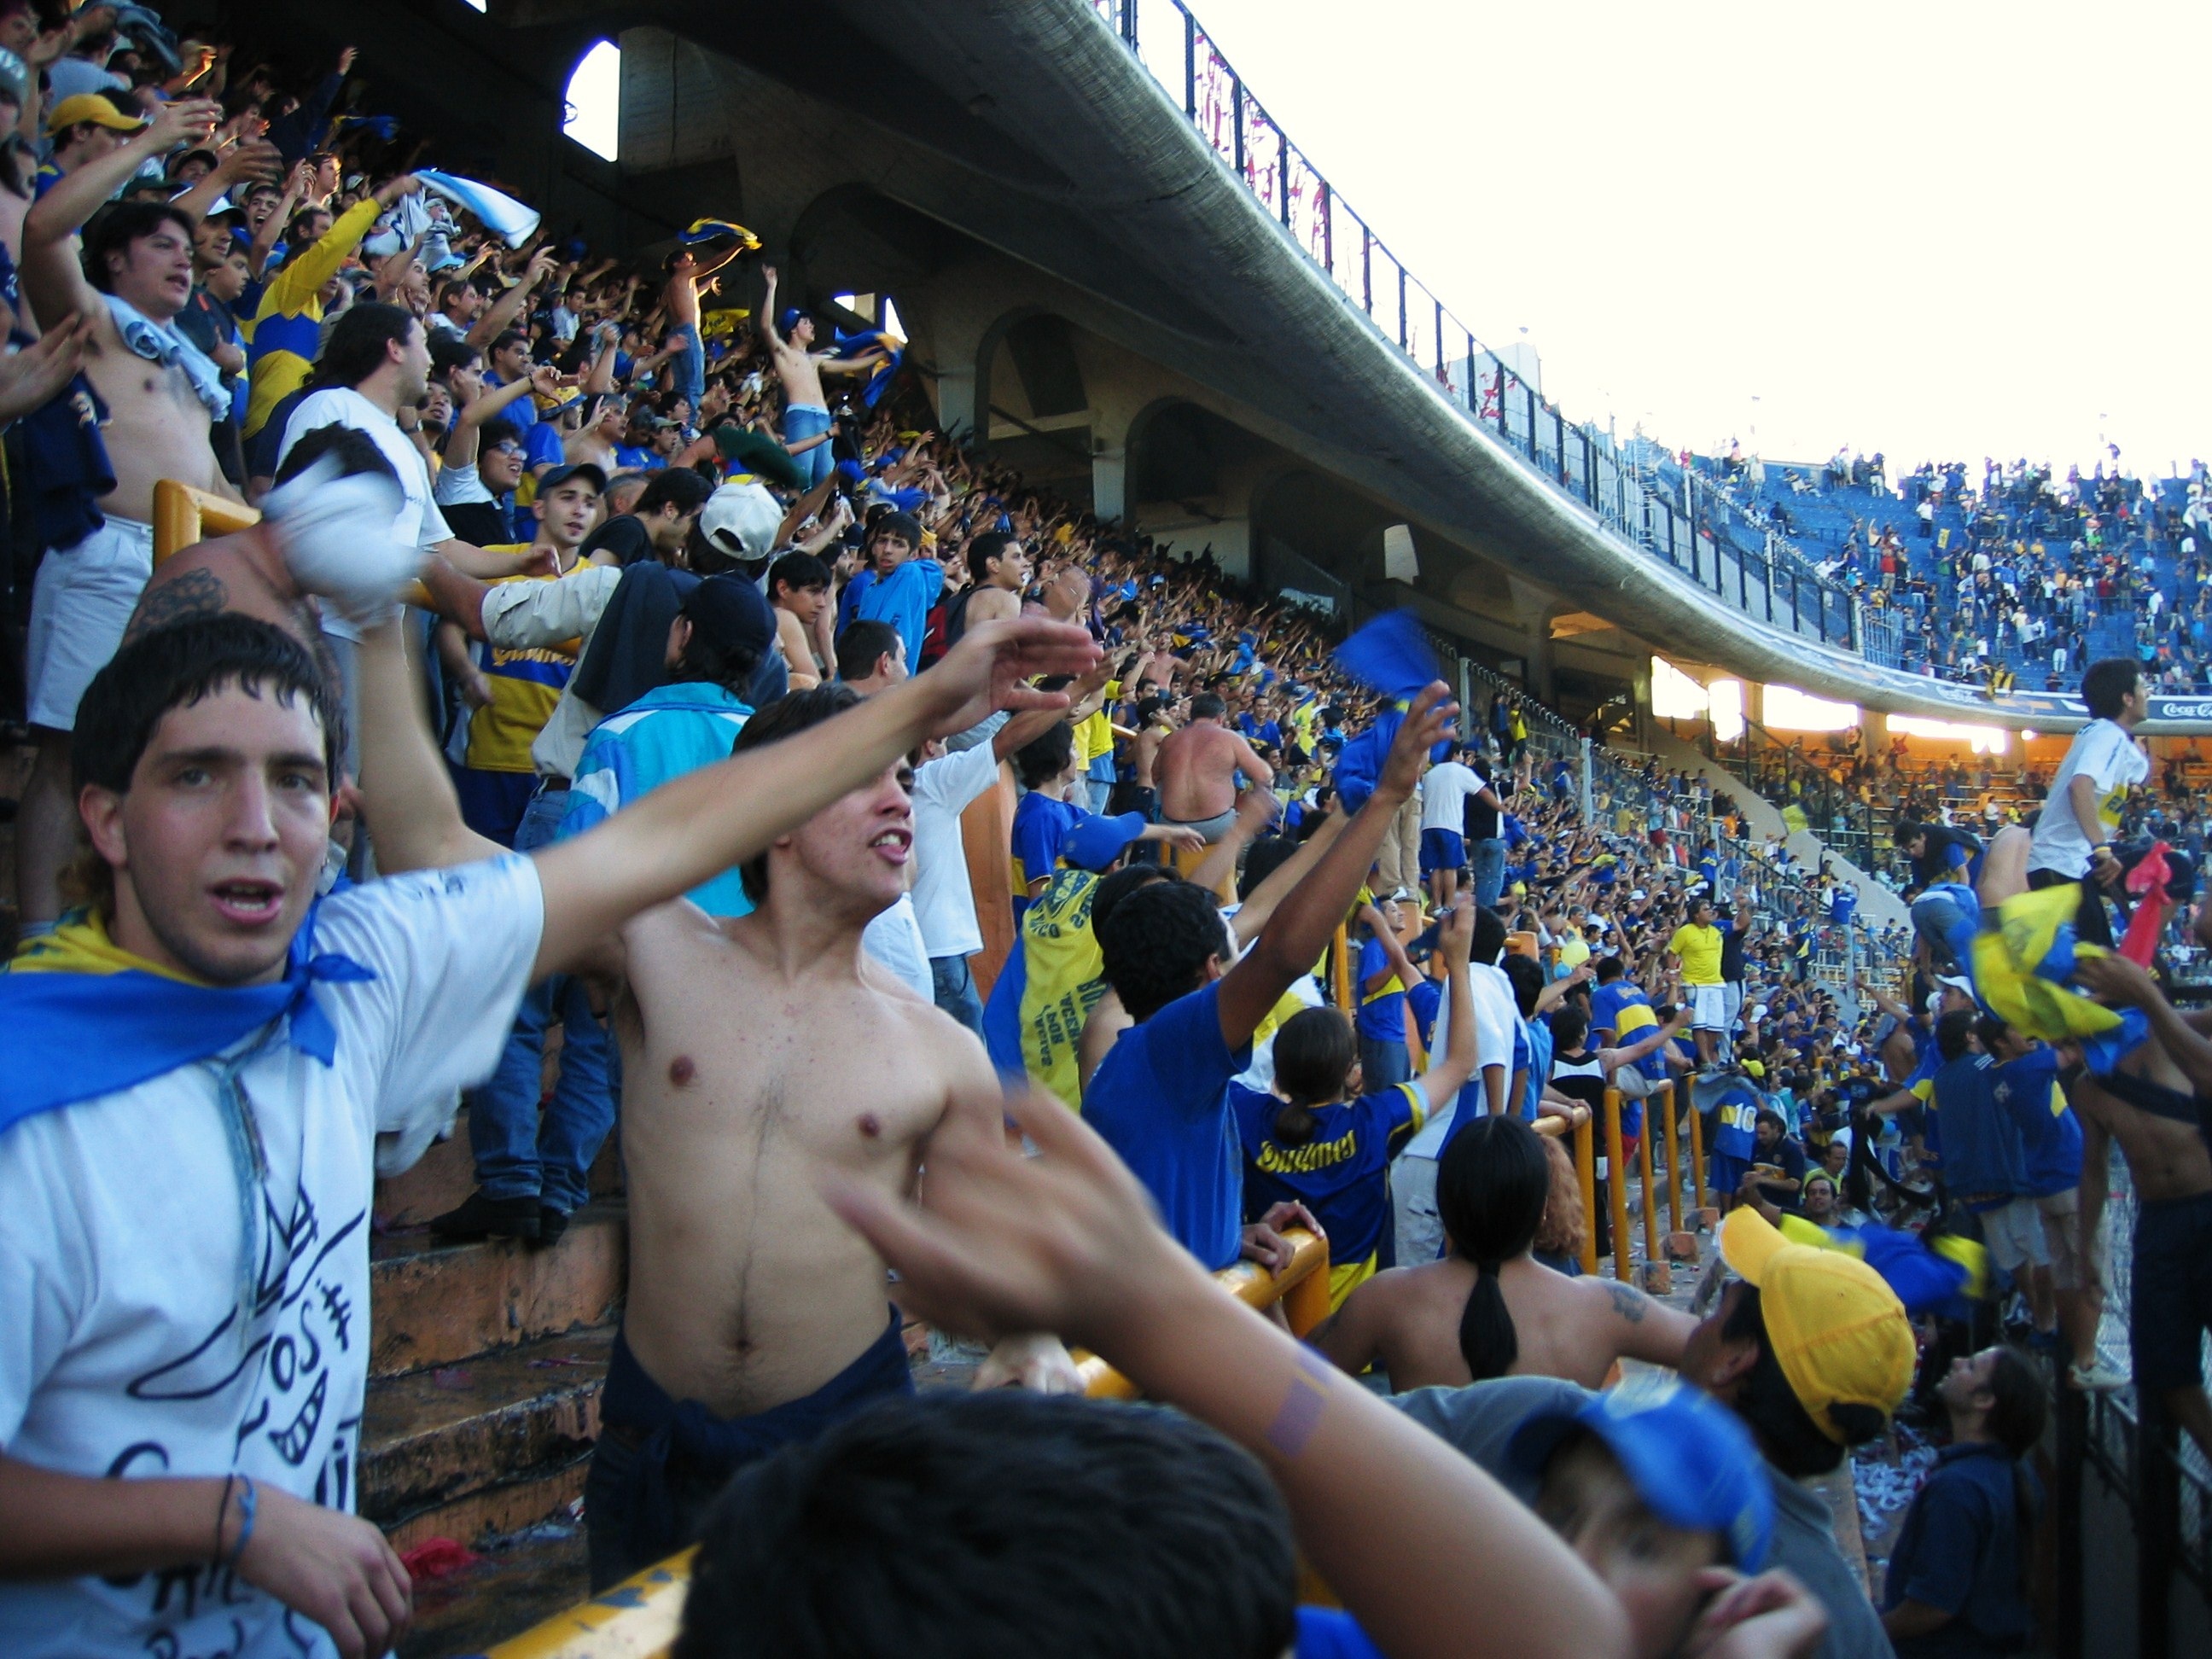
people, sport, crowd, audience, carnival, soccer, football, stadium, fan, festival, sports, argentina, argentinian, buenos aires, chanting, sport venue, boca juniors